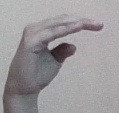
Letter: jeem